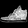
Label: Sneaker